Kensico Cemetery

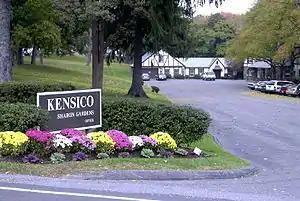
Main entrance

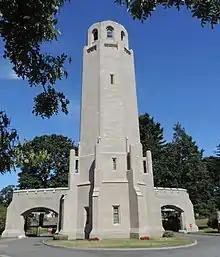
The Tower at the upper entrance

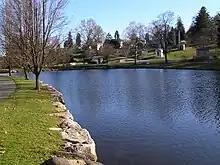
Mineola Lake

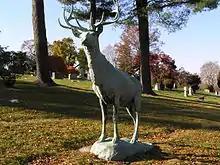
An elk statue

Kensico Cemetery, located in Valhalla, Westchester County, New York was founded in 1889, when many New York City cemeteries were becoming full, and rural cemeteries were being created near the railroads that served the city. Initially , it was expanded to in 1905, but reduced to in 1912, when a portion was sold to the neighboring Gate of Heaven Cemetery.